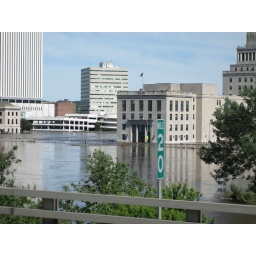
The water is now running over the top of the bridge rails.